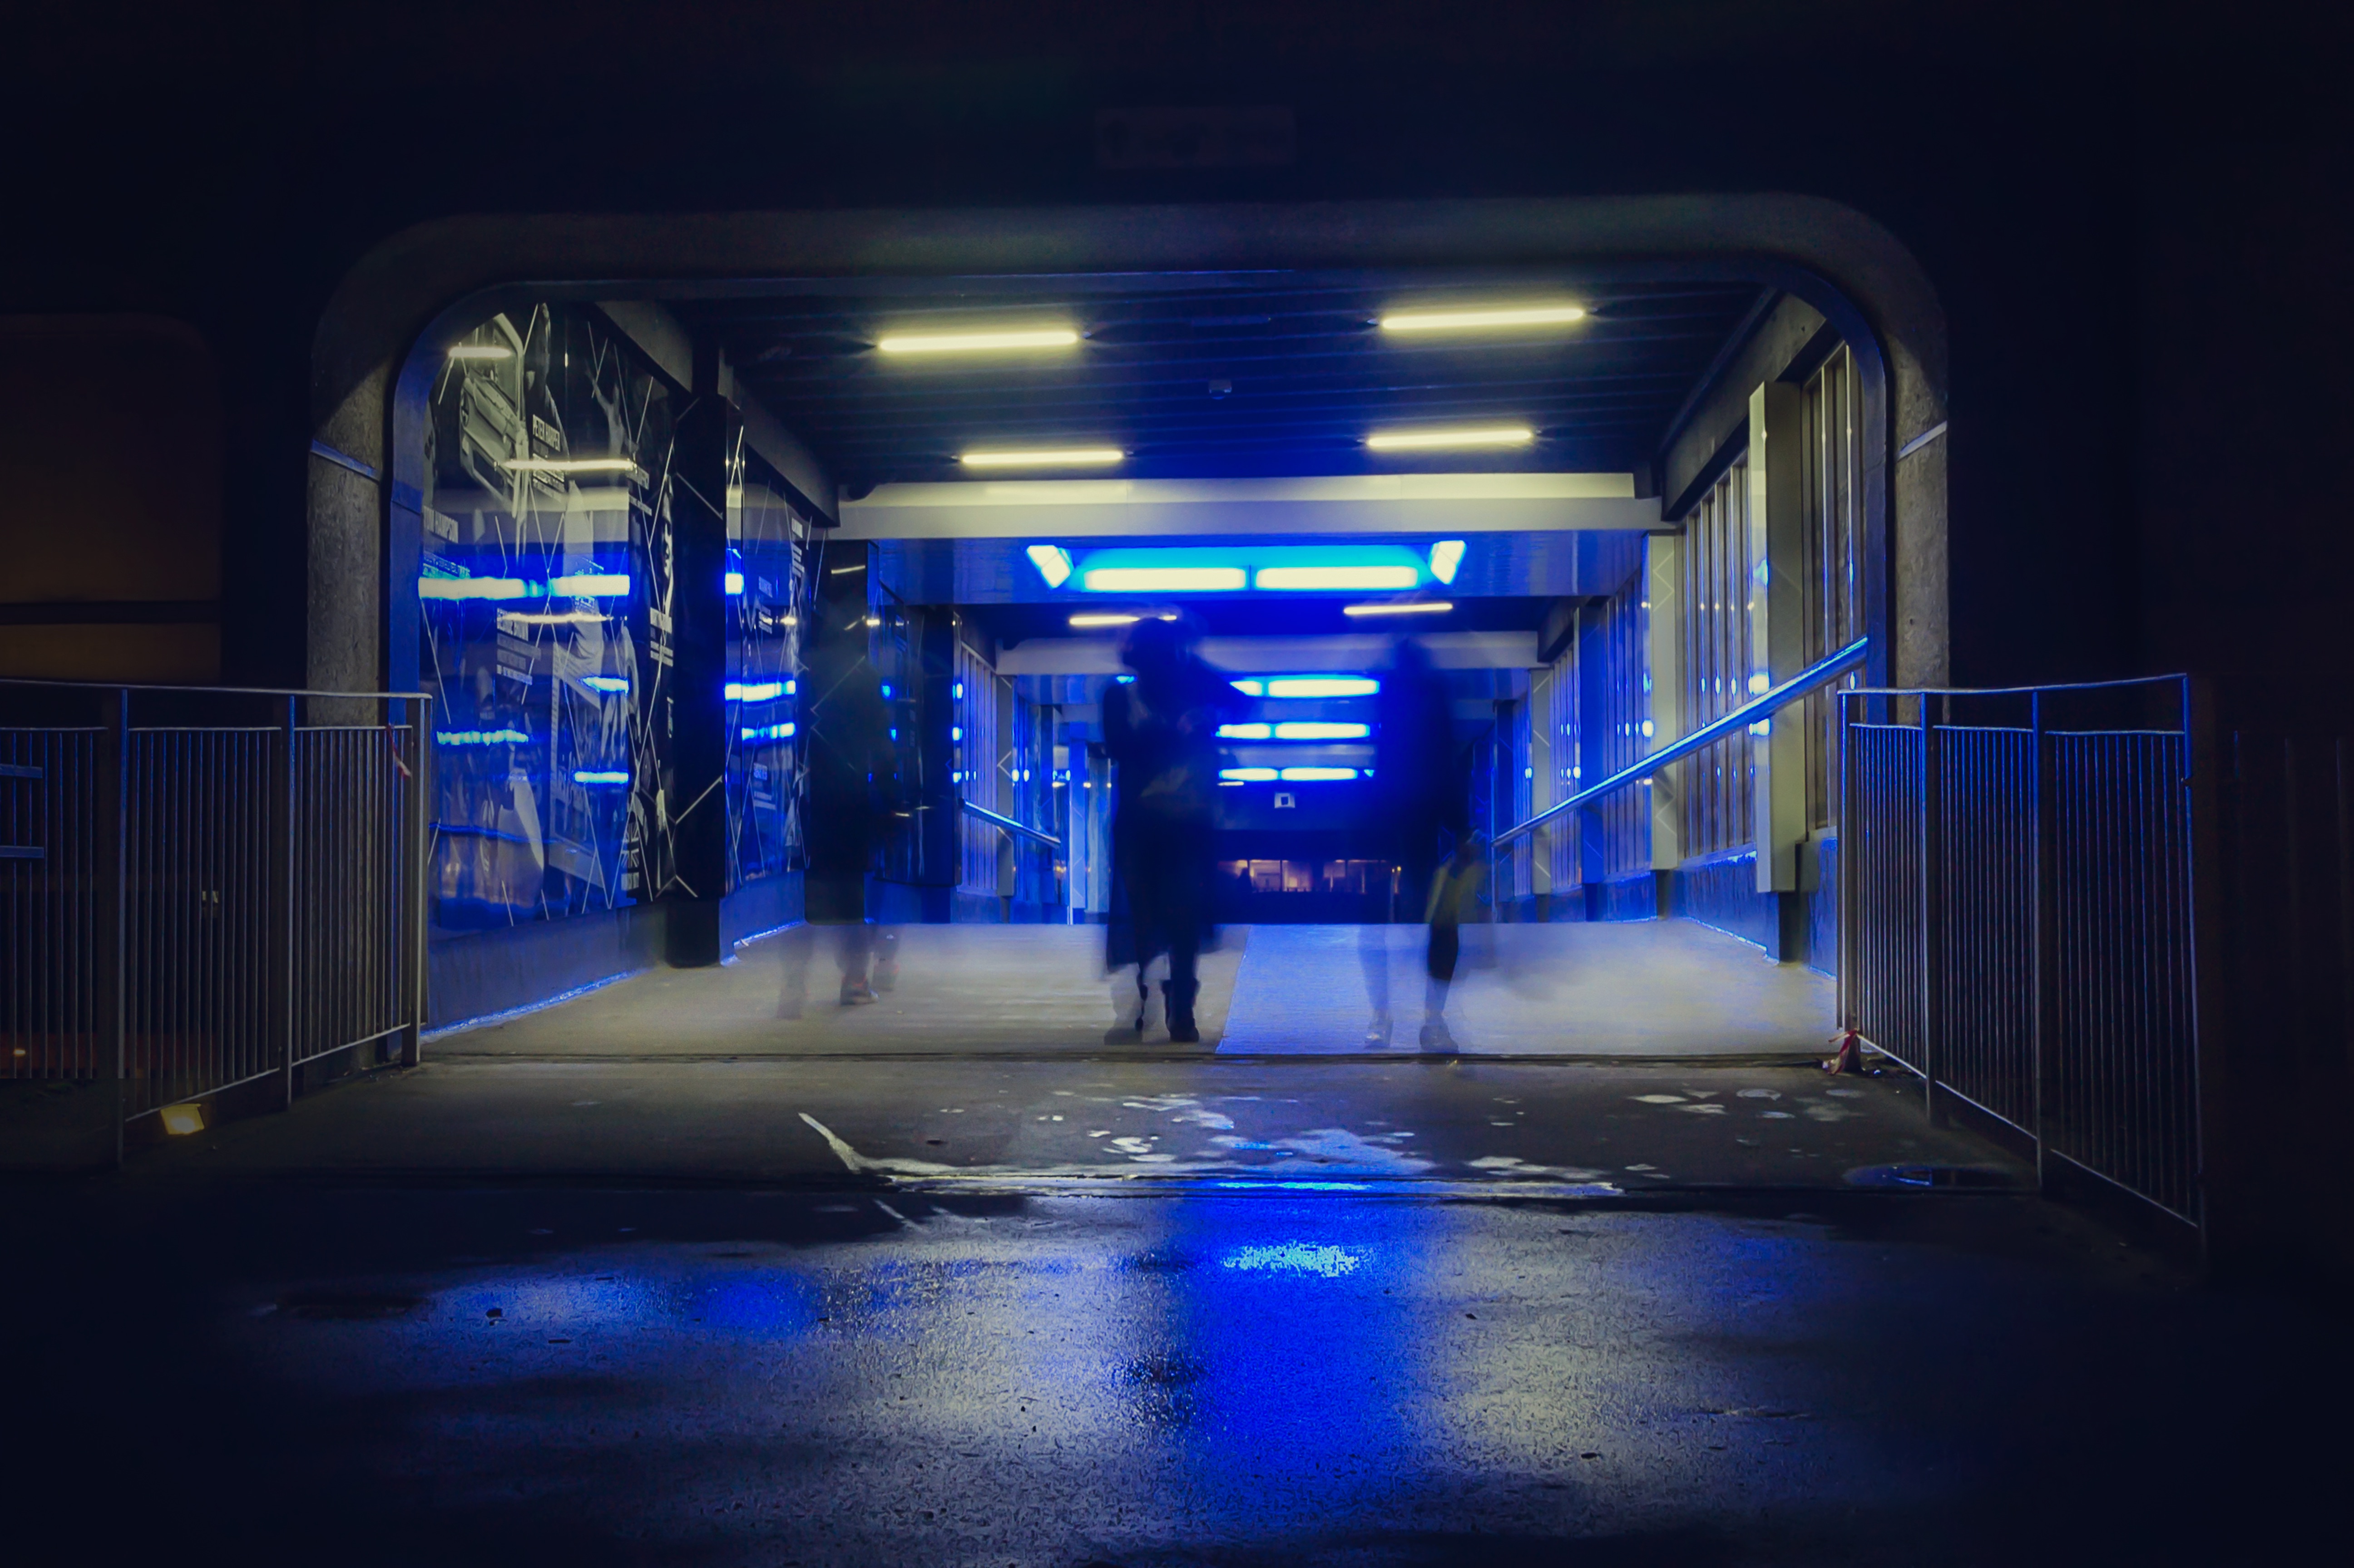
light, night, subway, darkness, blue, electricity, lighting, public transport, stage, display device